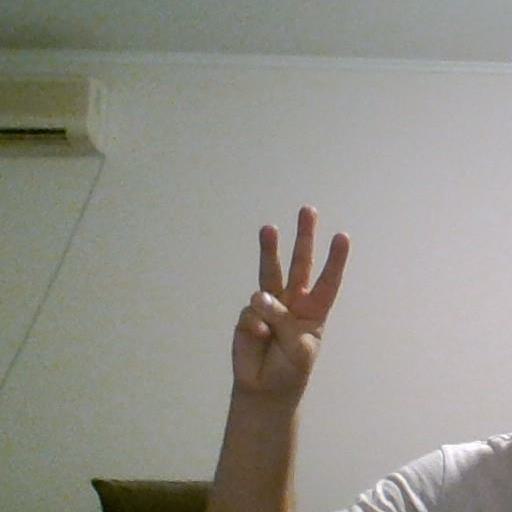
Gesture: three